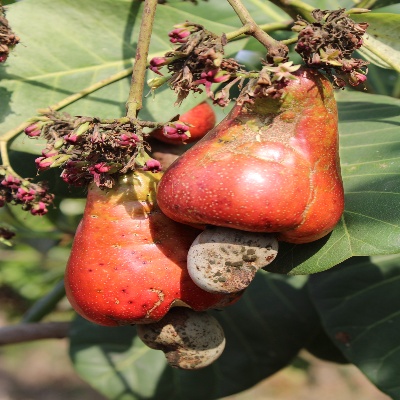
Crop: Cashew
Condition: healthy